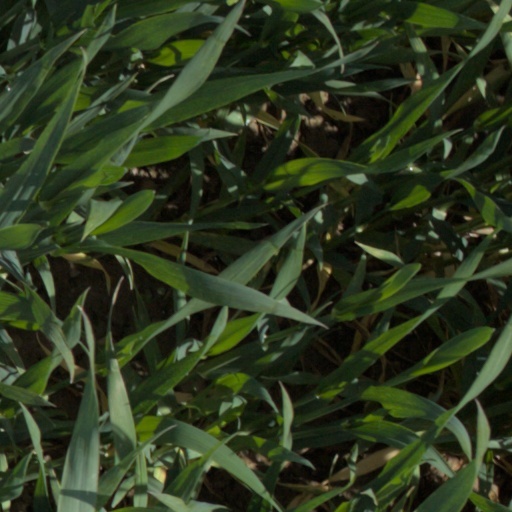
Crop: wheat